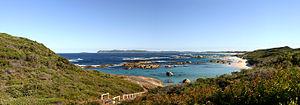
Denmark est une ville dont le secteur de gouvernement local est situé à 423 kilomètres au sud-sud-est de Perth, Australie-Occidentale et a une surface de 1 834 km². La population de la commune de Denmark est estimée à 5 161 habitants.
Le parc national de William Bay est un parc national australien situé à 369 km au sud-est de Perth, la capitale de l'État.